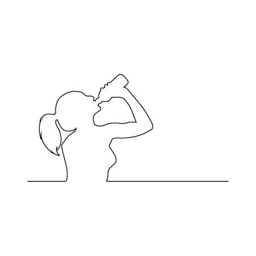
sport young woman drinking water from a plastic bottle vector abstract illustration in black lines , isolated on white background illustration